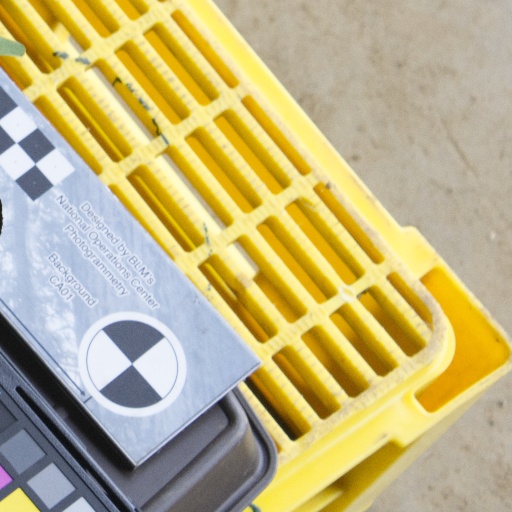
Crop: soybean